Micro-donation

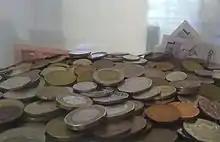
Donations of spare change in various currencies at Heathrow Airport

Micro-donation or microphilanthropy is a form of charitable donation that is small in the donated amount. In the past, micro-donations have been used most effectively by companies collecting spare change at registers and checkouts. Recently, this form of philanthropy has become more popular with the advent of online and mobile donating.